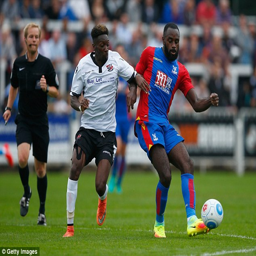
soccer player was one of the more senior players to play against person